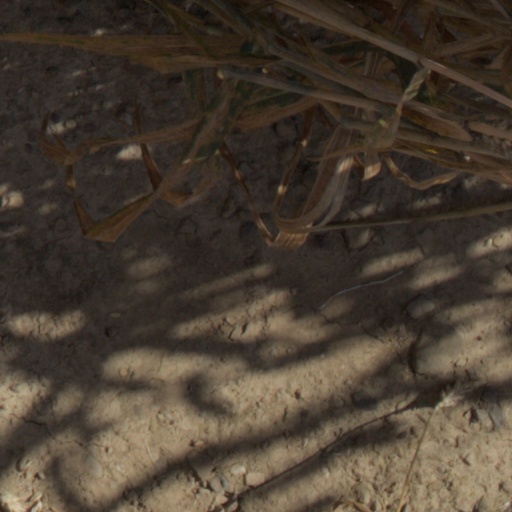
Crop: wheat